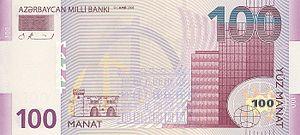
"Le manat est la monnaie de la République d’Azerbaïdjan. Il est subdivisé en 100 gepik. Le code de manat est AZN. Le mot manat est emprunté au mot russe Монета ""moneta"" qui se prononce comme ""manate"" et est un mot emprunté au latin.